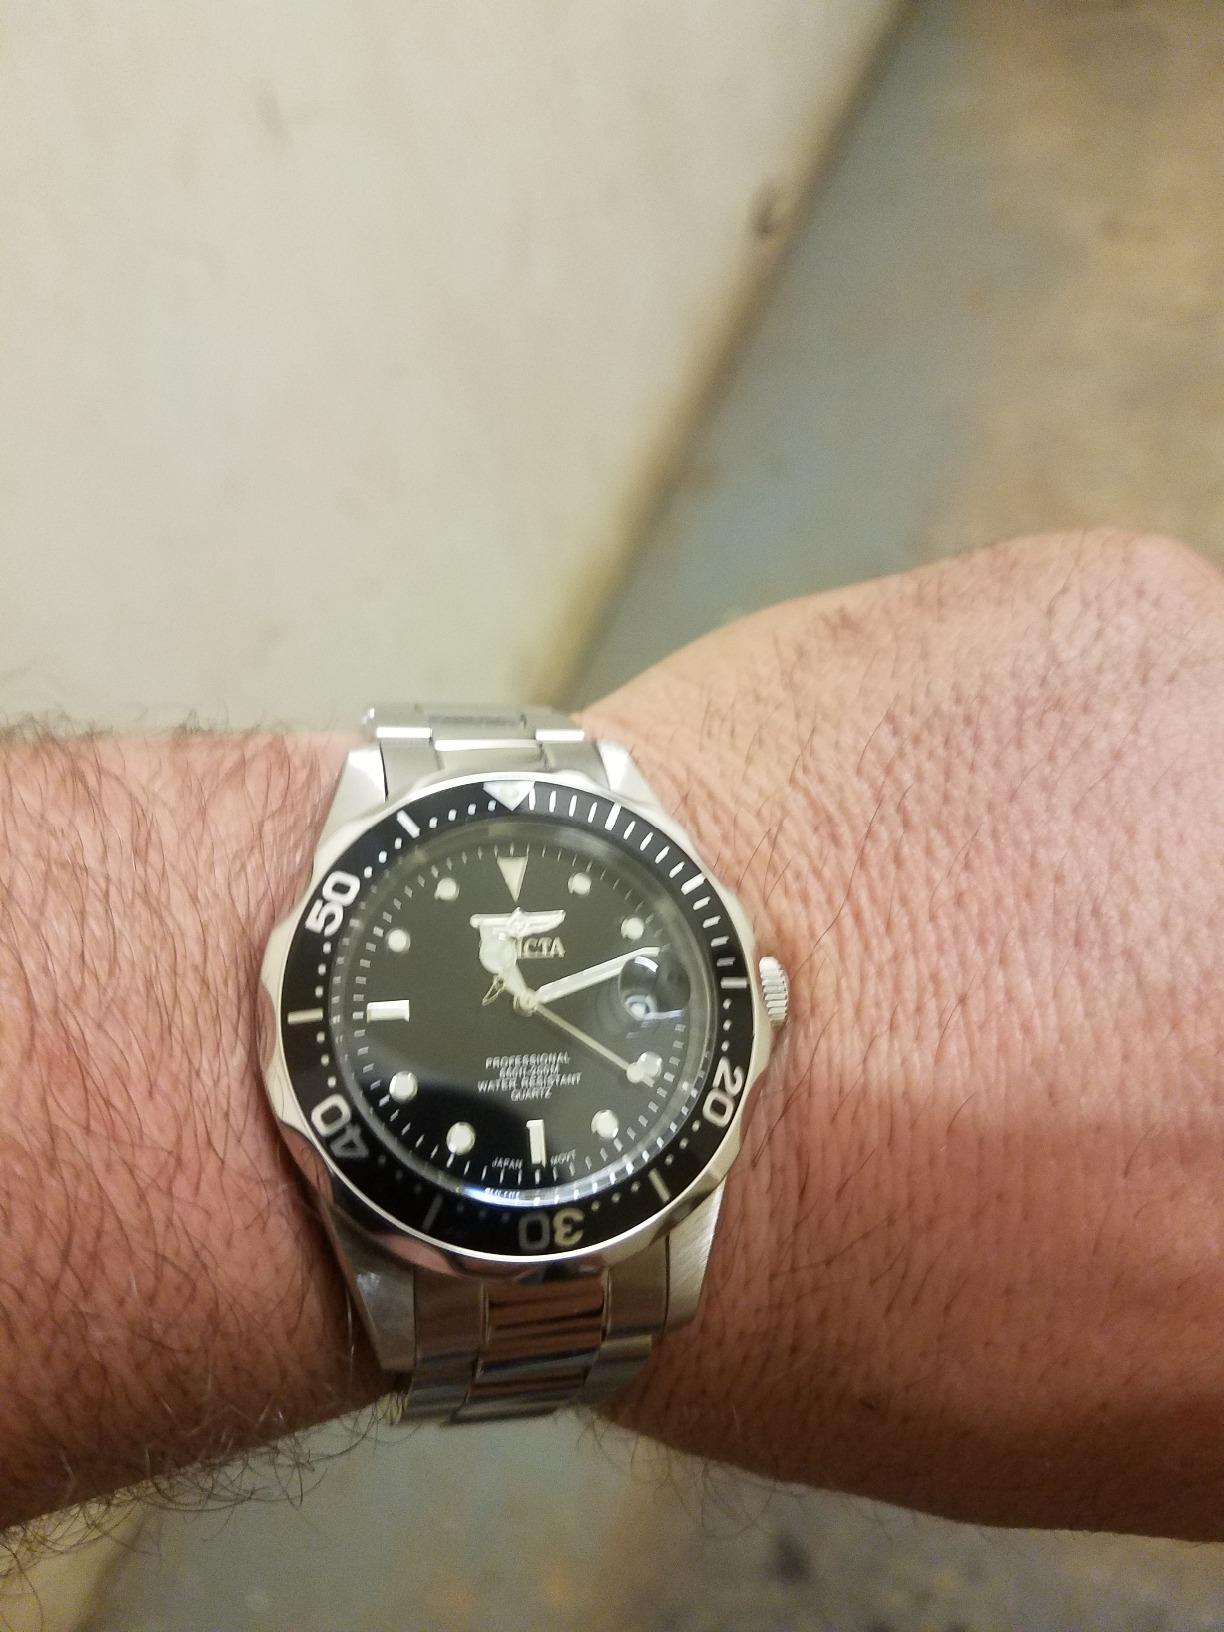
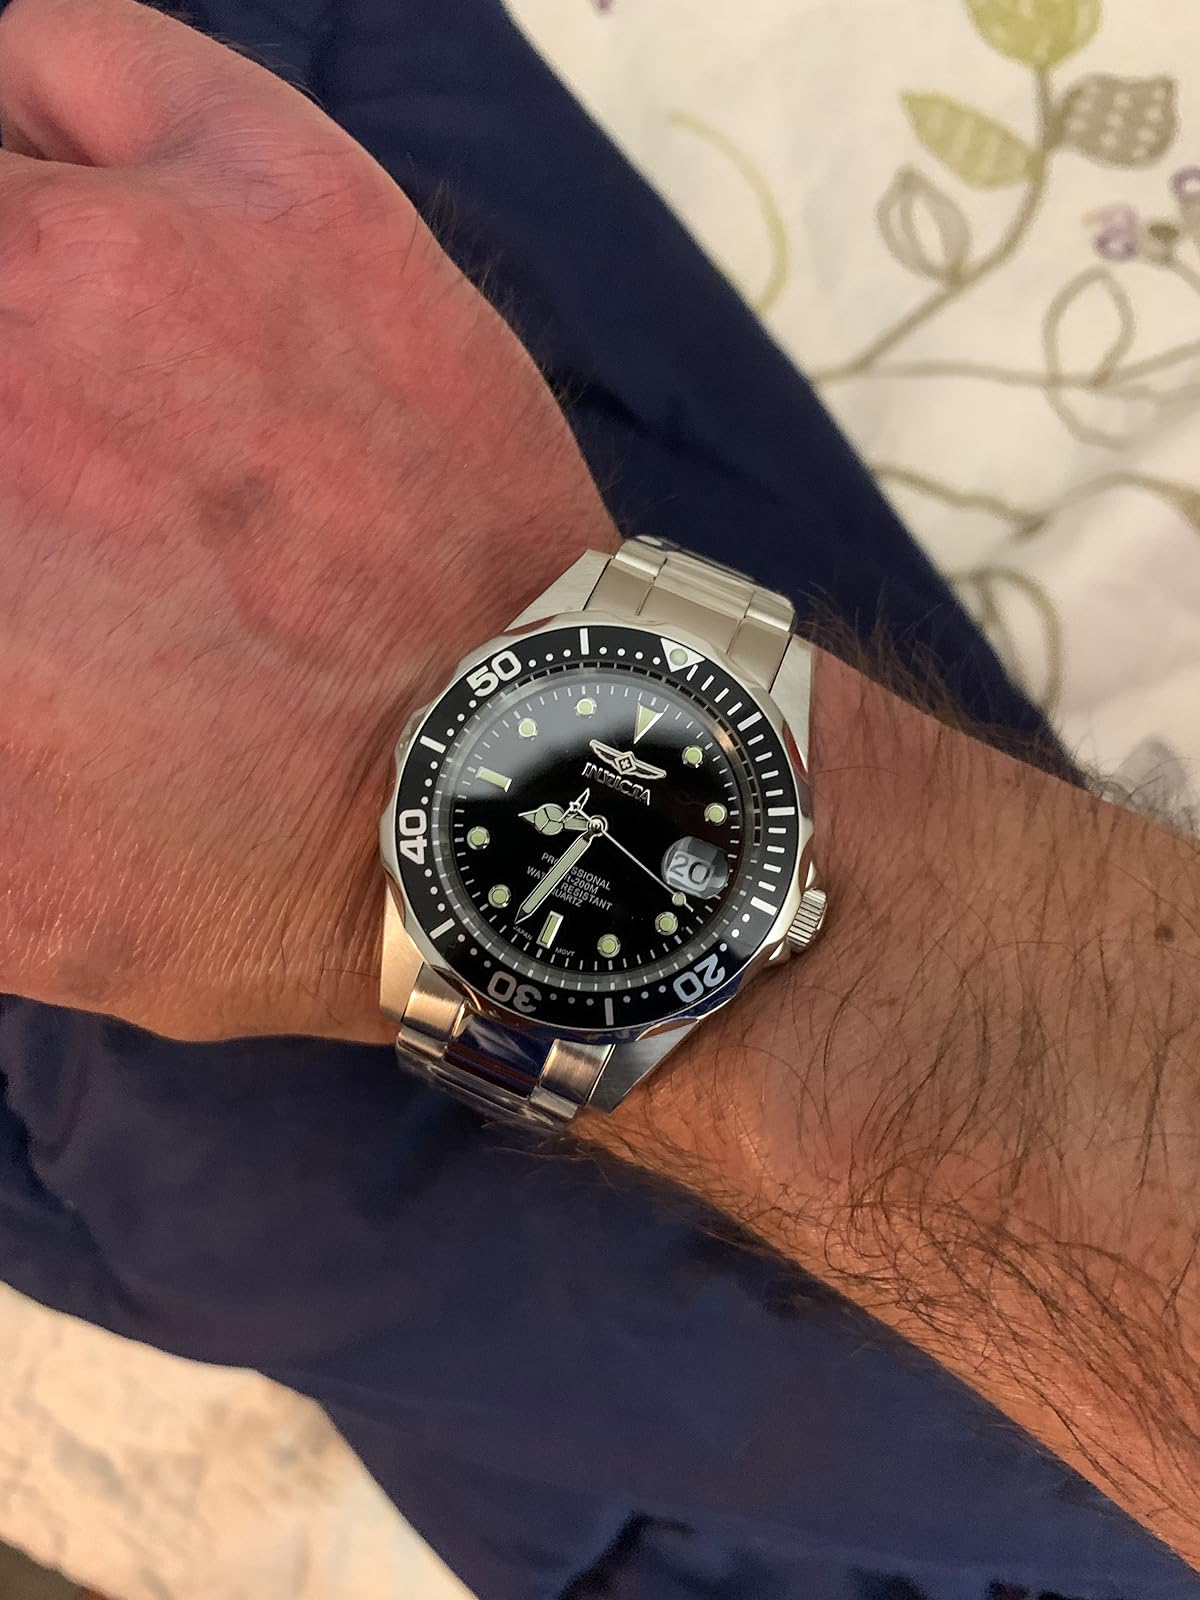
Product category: accessories_watch
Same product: yes